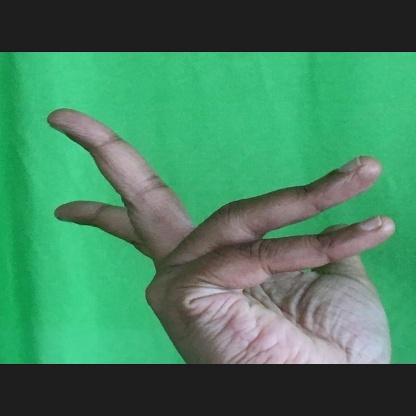
Mudra: Alapadmam